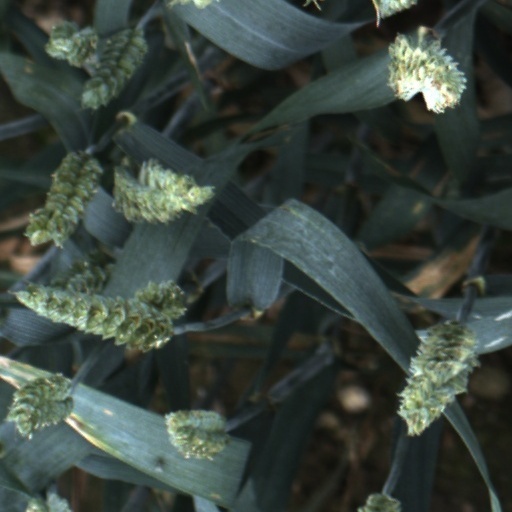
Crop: wheat